Old Abe

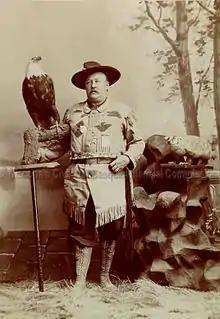
Old Abe and George Gillies, who was the last eagle caretaker.

During the siege, the 8th Wisconsin left Vicksburg to participate in an expedition to Mechanicsburg, Mississippi, where Benjamin Hilliker was severely wounded on June 4, 1863. They then returned to Young's Point where they blocked Confederates from escaping westward from Vicksburg. From this encampment, Sherman despatched them as part of a force assigned to drive General John G. Walker's Confederates from Richmond, Louisiana. This objective was accomplished by the Battle of Richmond, on June 15, after which the 8th returned to Young's Point.